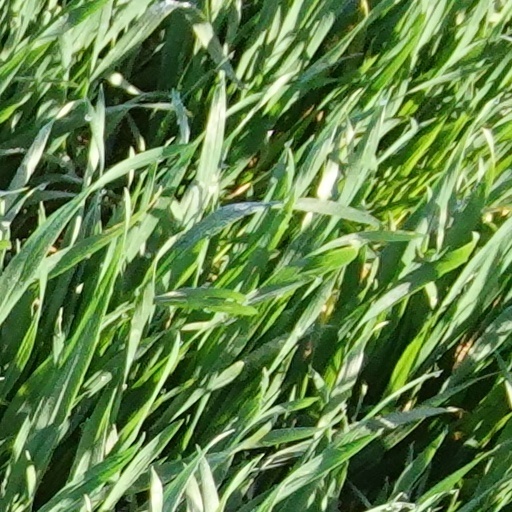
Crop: wheat